9th Queen's Royal Lancers

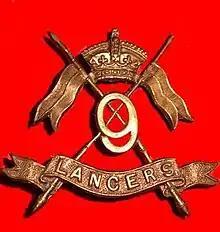
Cap badge of the regiment

The 9th Queen's Royal Lancers was a cavalry regiment of the British Army, first raised in 1715. It saw service for three centuries, including the First and Second World Wars. The regiment survived the immediate post-war reduction in forces, but was amalgamated with the 12th Royal Lancers to form the 9th/12th Royal Lancers in 1960.